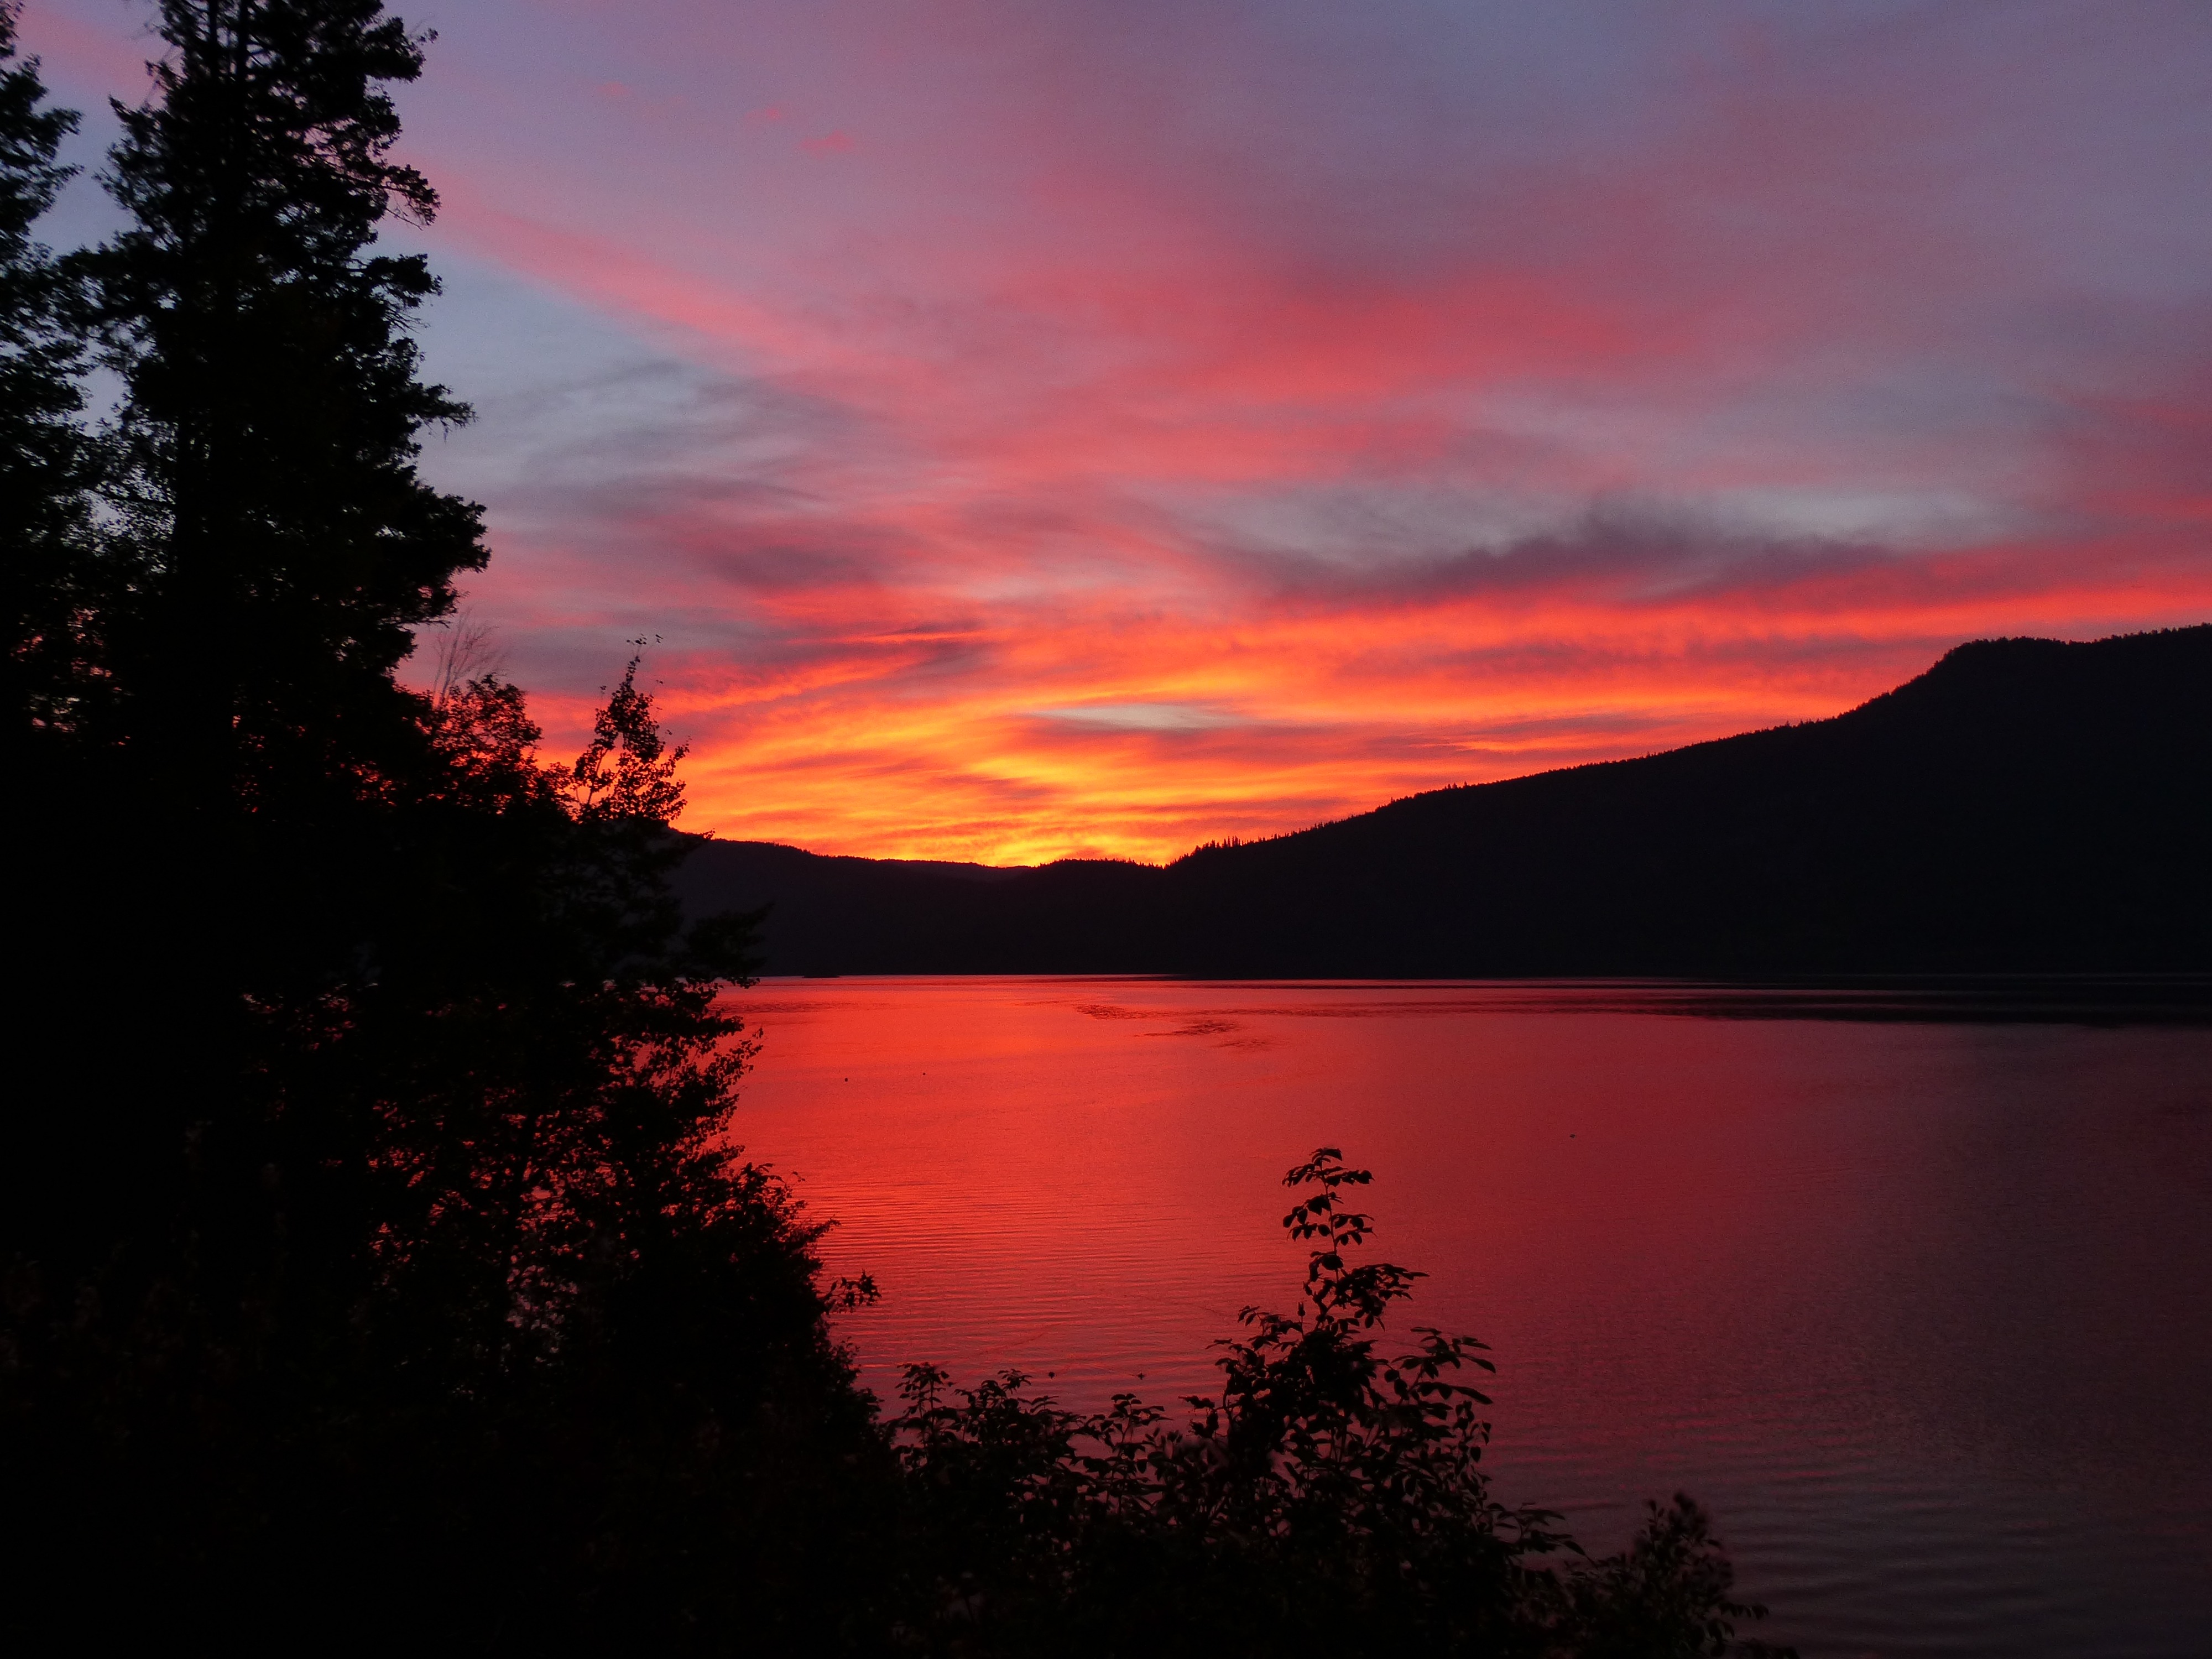
landscape, water, nature, silhouette, mountain, cloud, sky, sunrise, sunset, morning, lake, dawn, dusk, evening, reflection, overcast, clouds, loch, afterglow, atmospheric phenomenon, red sky at morning